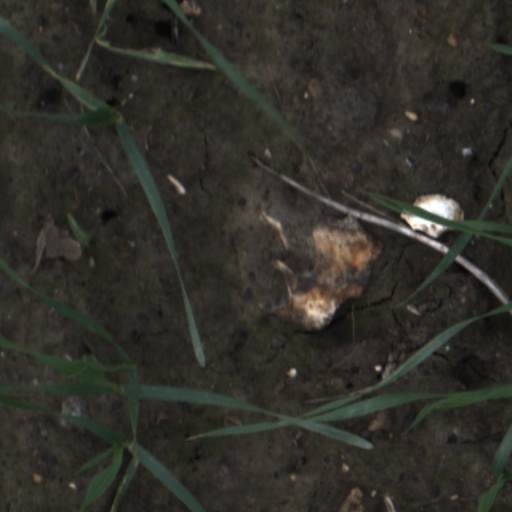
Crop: wheat